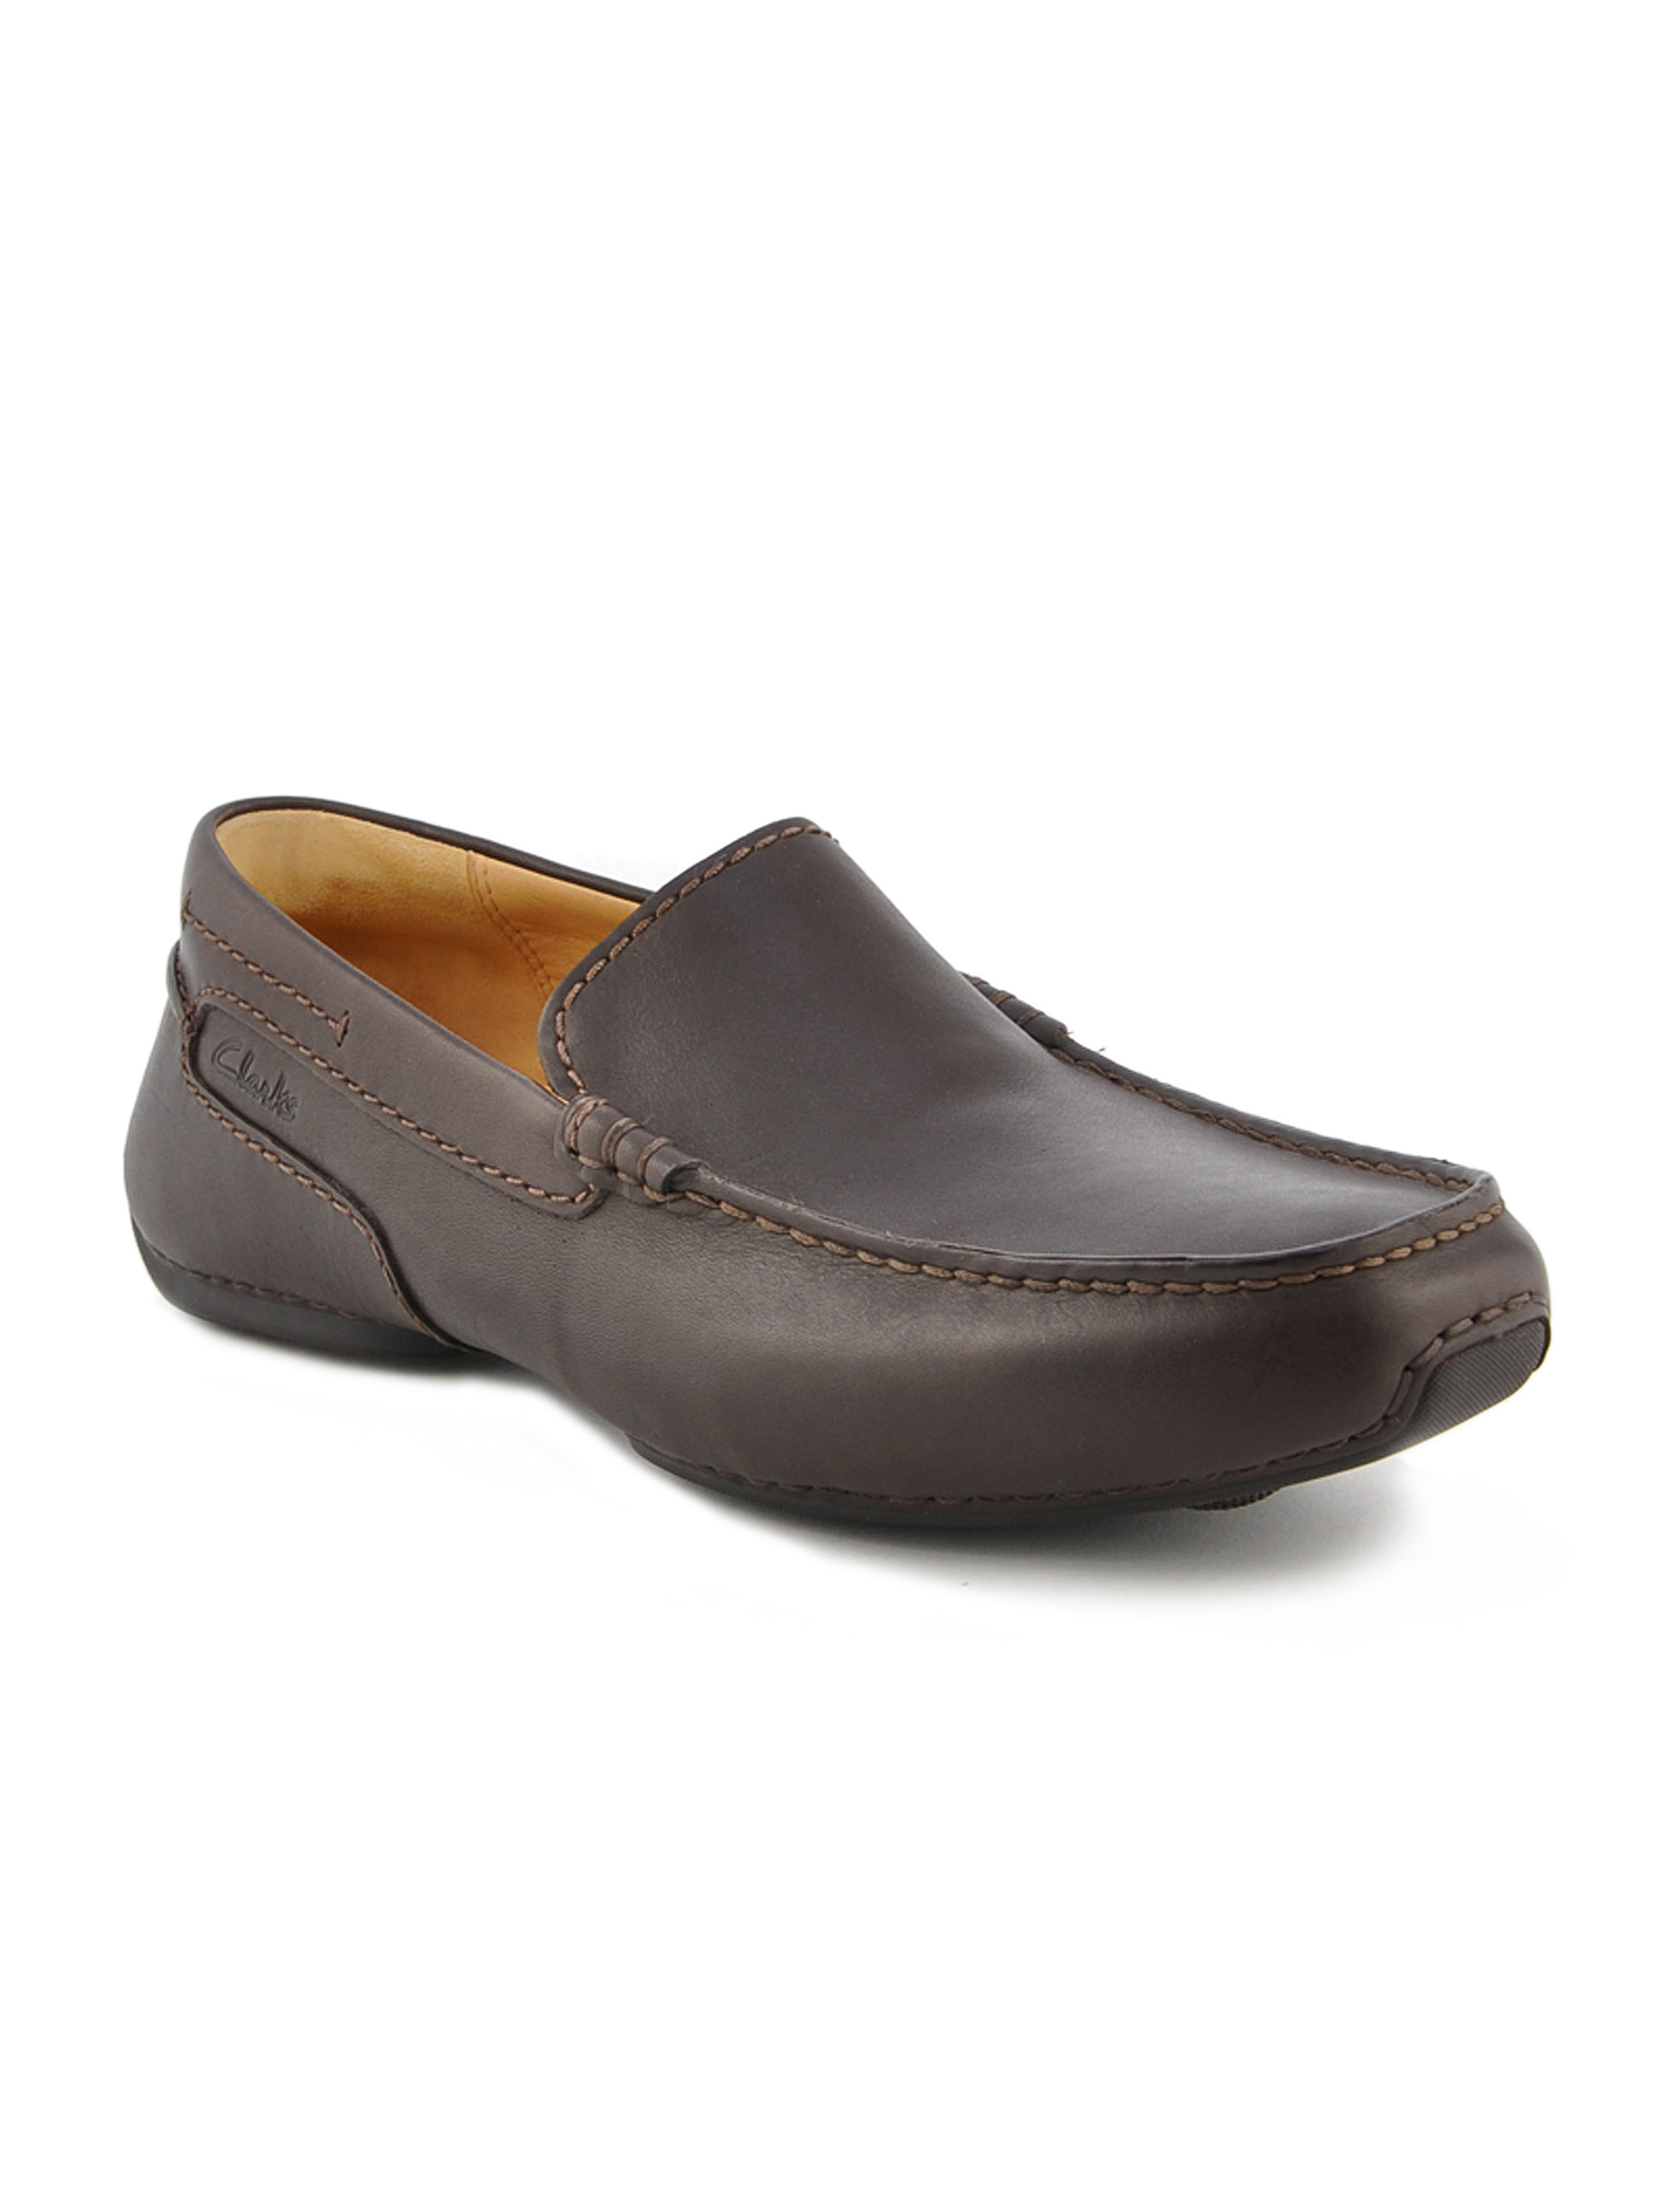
Clarks Men Leather Brown Formal Shoes
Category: Footwear / Shoes / Formal Shoes
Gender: Men
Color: Brown
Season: Spring 2012
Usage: Formal